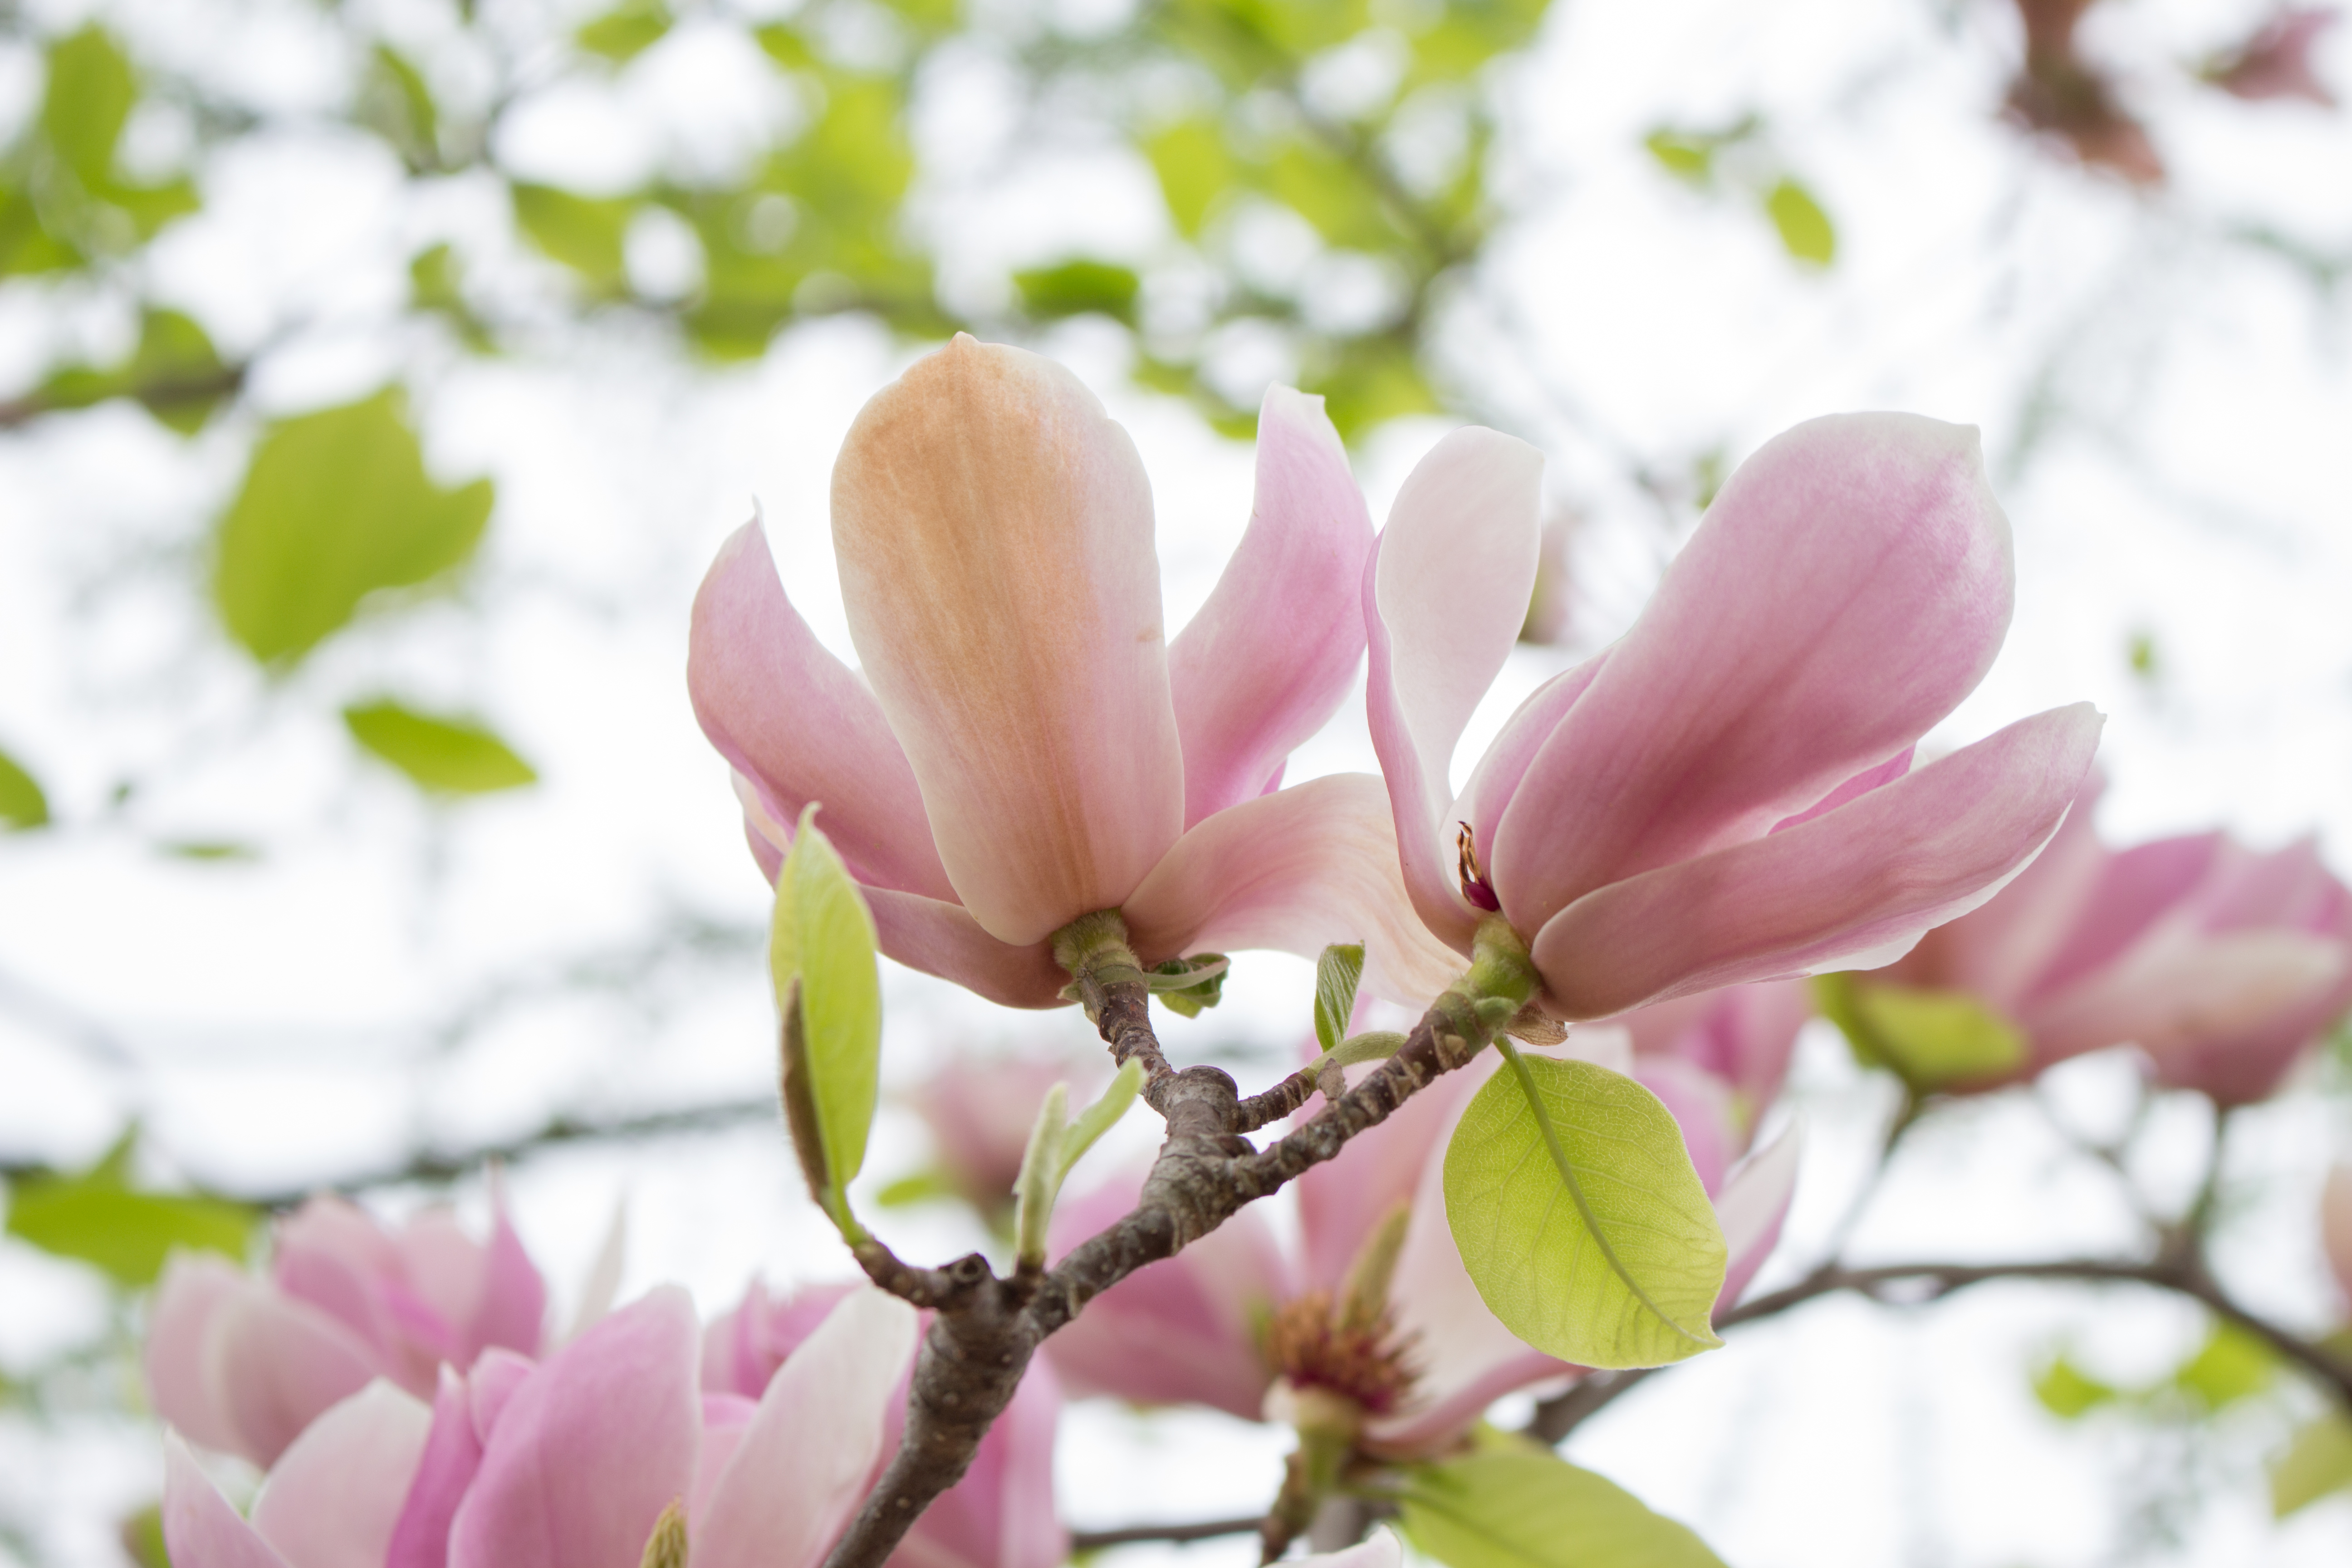
nature, branch, blossom, plant, sunshine, leaf, flower, petal, bloom, spring, botany, pink, flora, close up, leaves, petals, shrub, magnolia, bud, macro photography, flowering plant, land plant, magnolia family